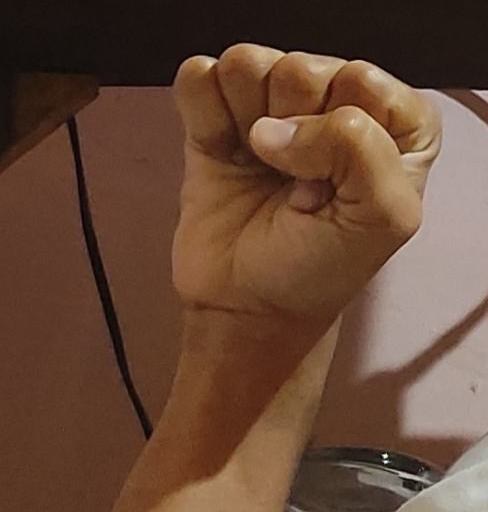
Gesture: fist